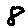
Label: 8